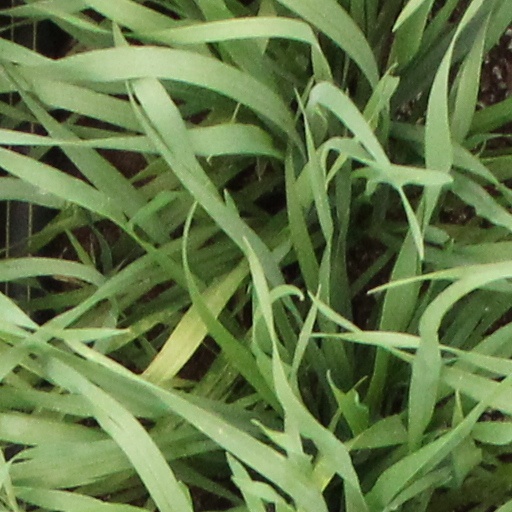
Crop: wheat